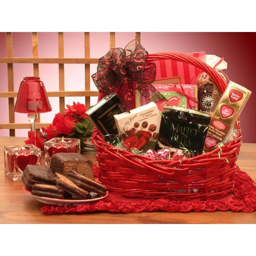
i 'm sweet on you this # valentines day !